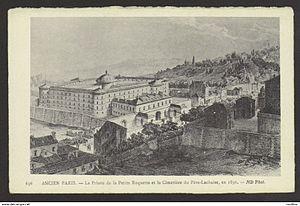
La Prison de la Petite Roquette et le Cimetière du Pèère-Lachaise
Le 11ᵉ arrondissement de Paris est un des vingt arrondissements de Paris. Il est situé sur la rive droite de la Seine entre les places de la Nation, de la République et de la Bastille. Son maire est François Vauglin.